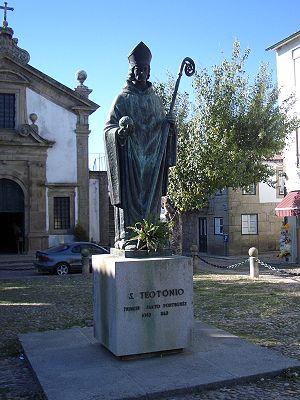
Saint Théoton, né en 1082 et mort à Coïmbre en 1162, est le premier saint canonisé du Portugal. C'est le fondateur des chanoines réguliers de la Sainte-Croix de Coïmbre.